John of Garland

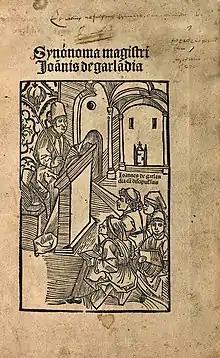

Johannes de Garlandia or John of Garland was a medieval grammarian and university teacher. His dates of birth and death are unknown, but he probably lived from about 1190 to about 1270.